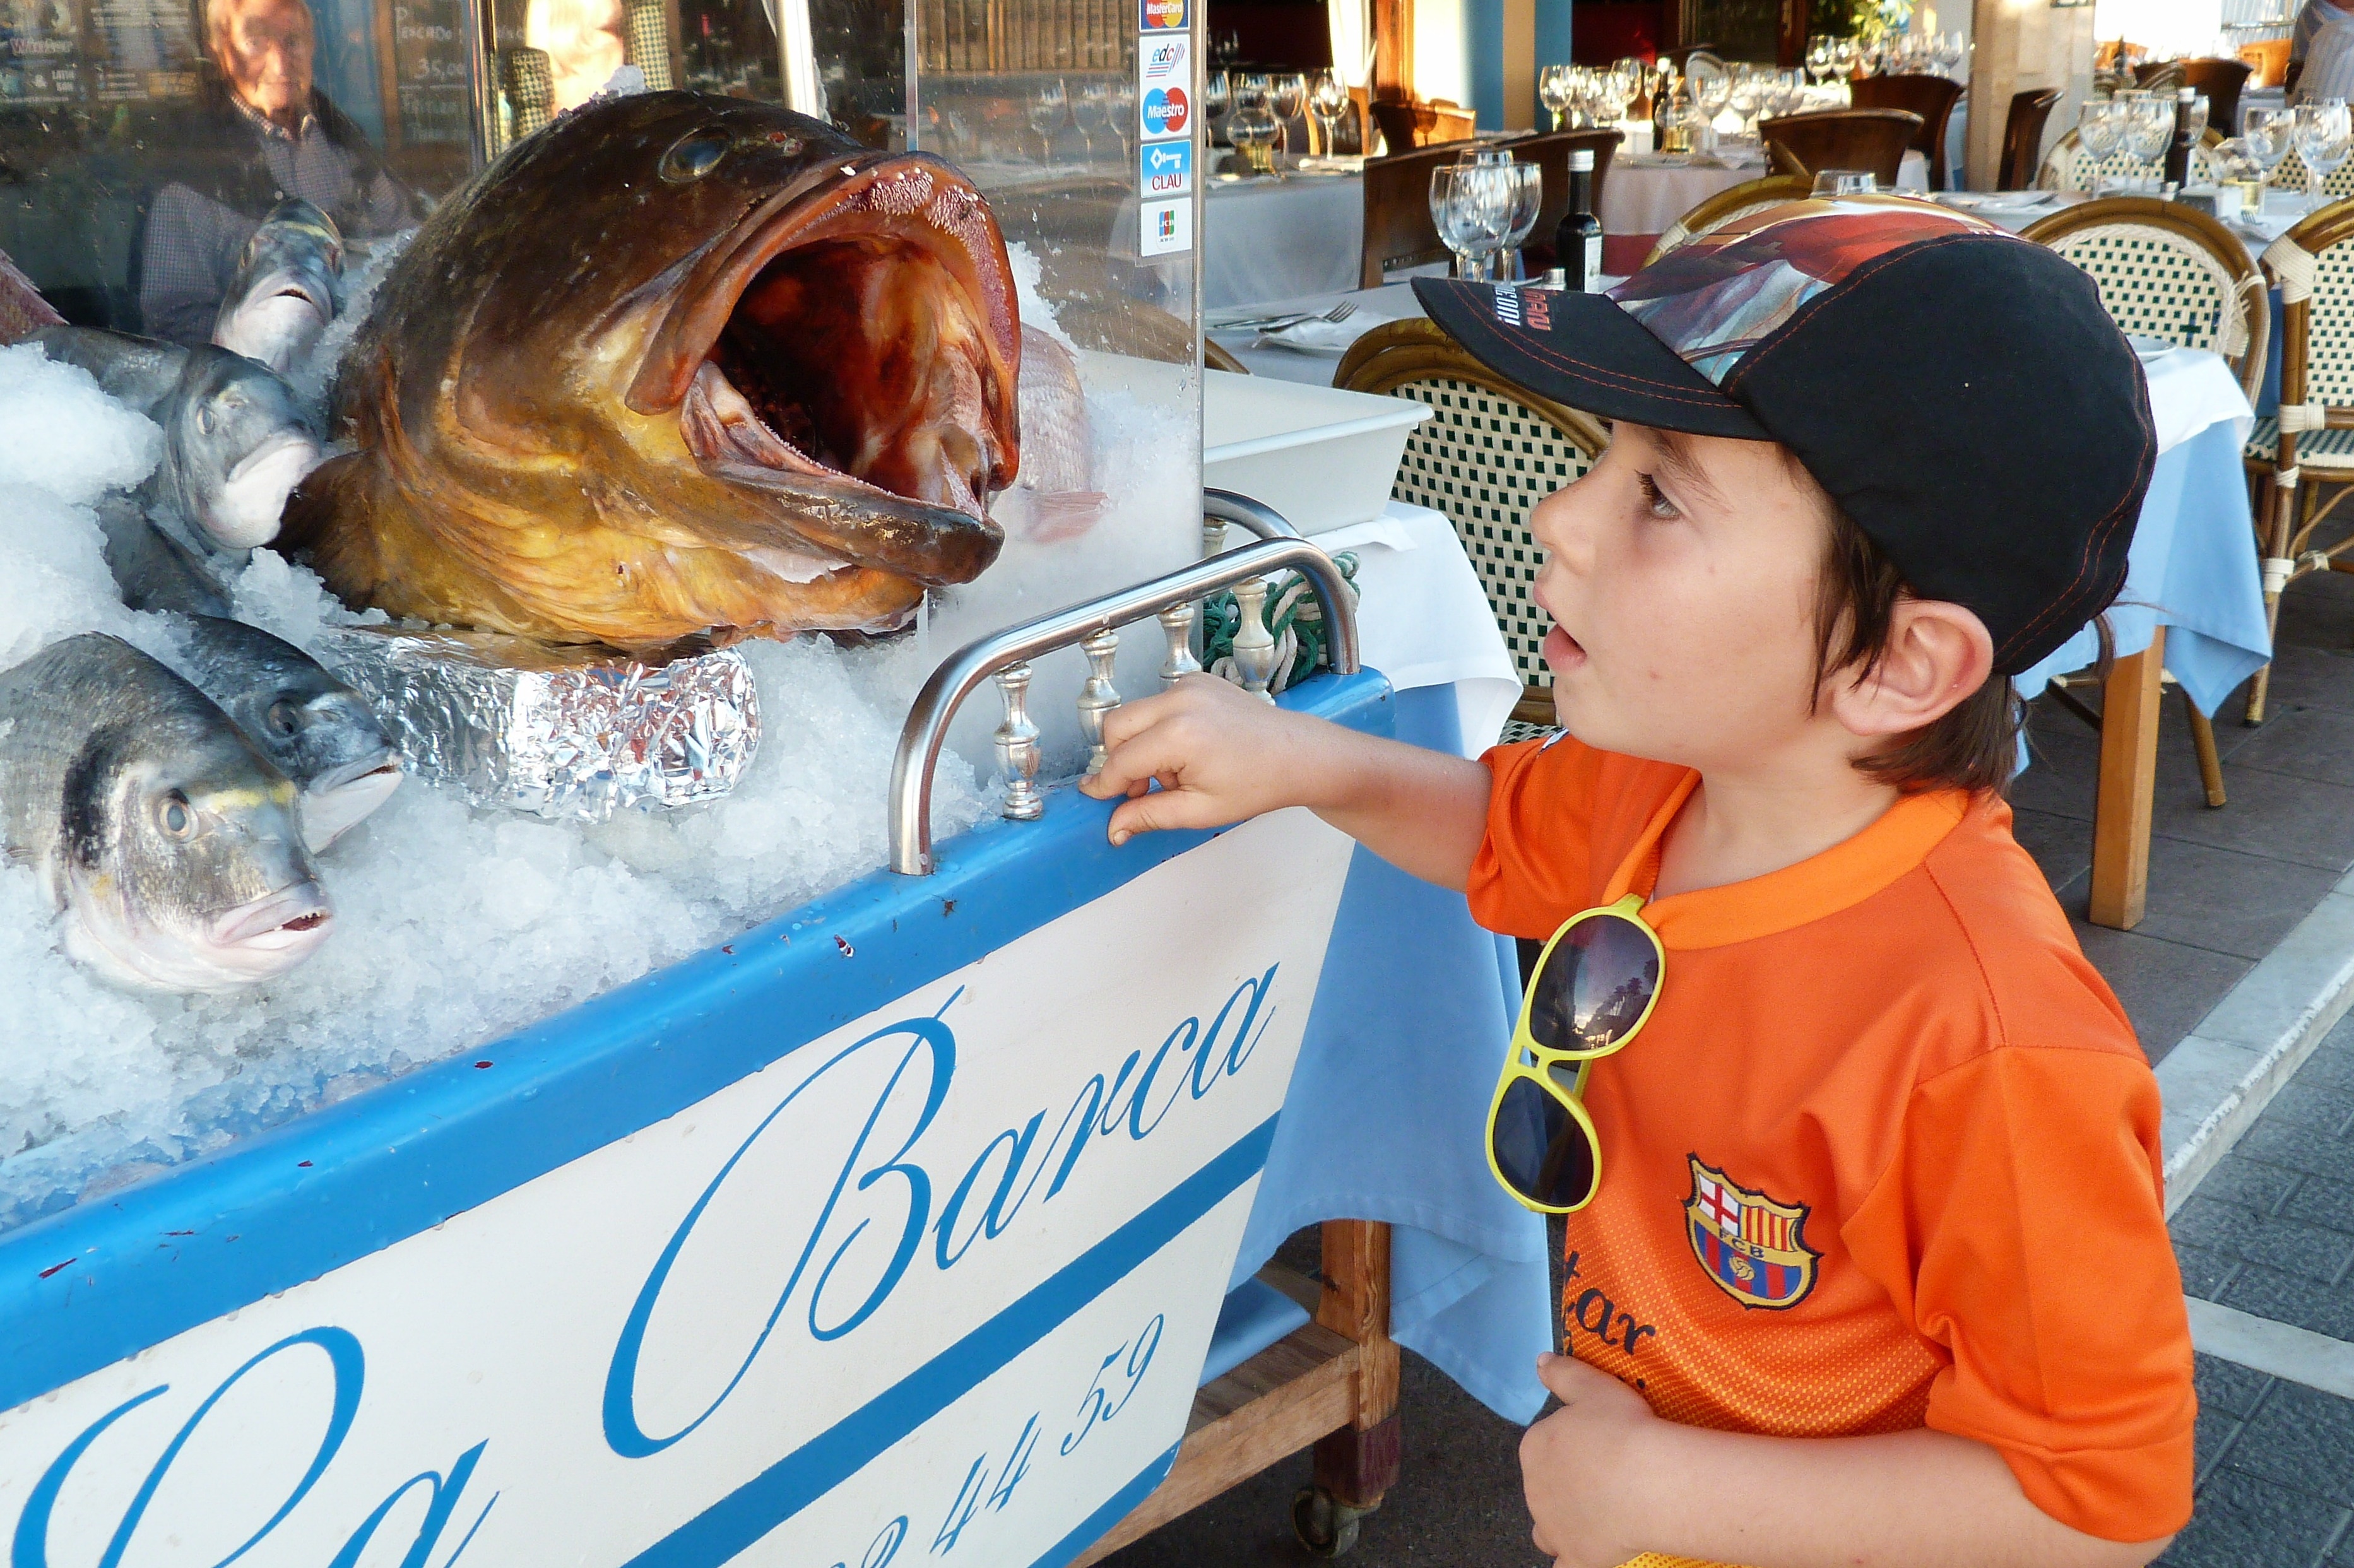
boy, summer, vacation, food, amusement park, child, fish, leisure